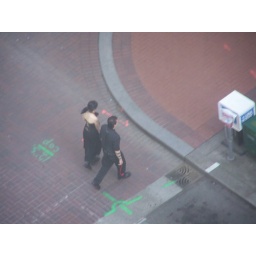
Random street goths in the daylight... taken from my 15th floor window in the hotel :)